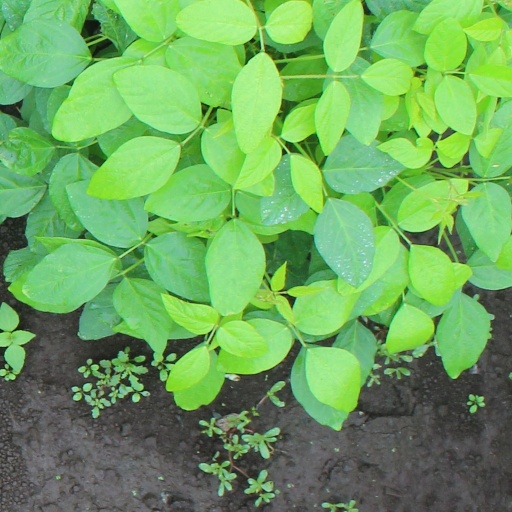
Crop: soybean